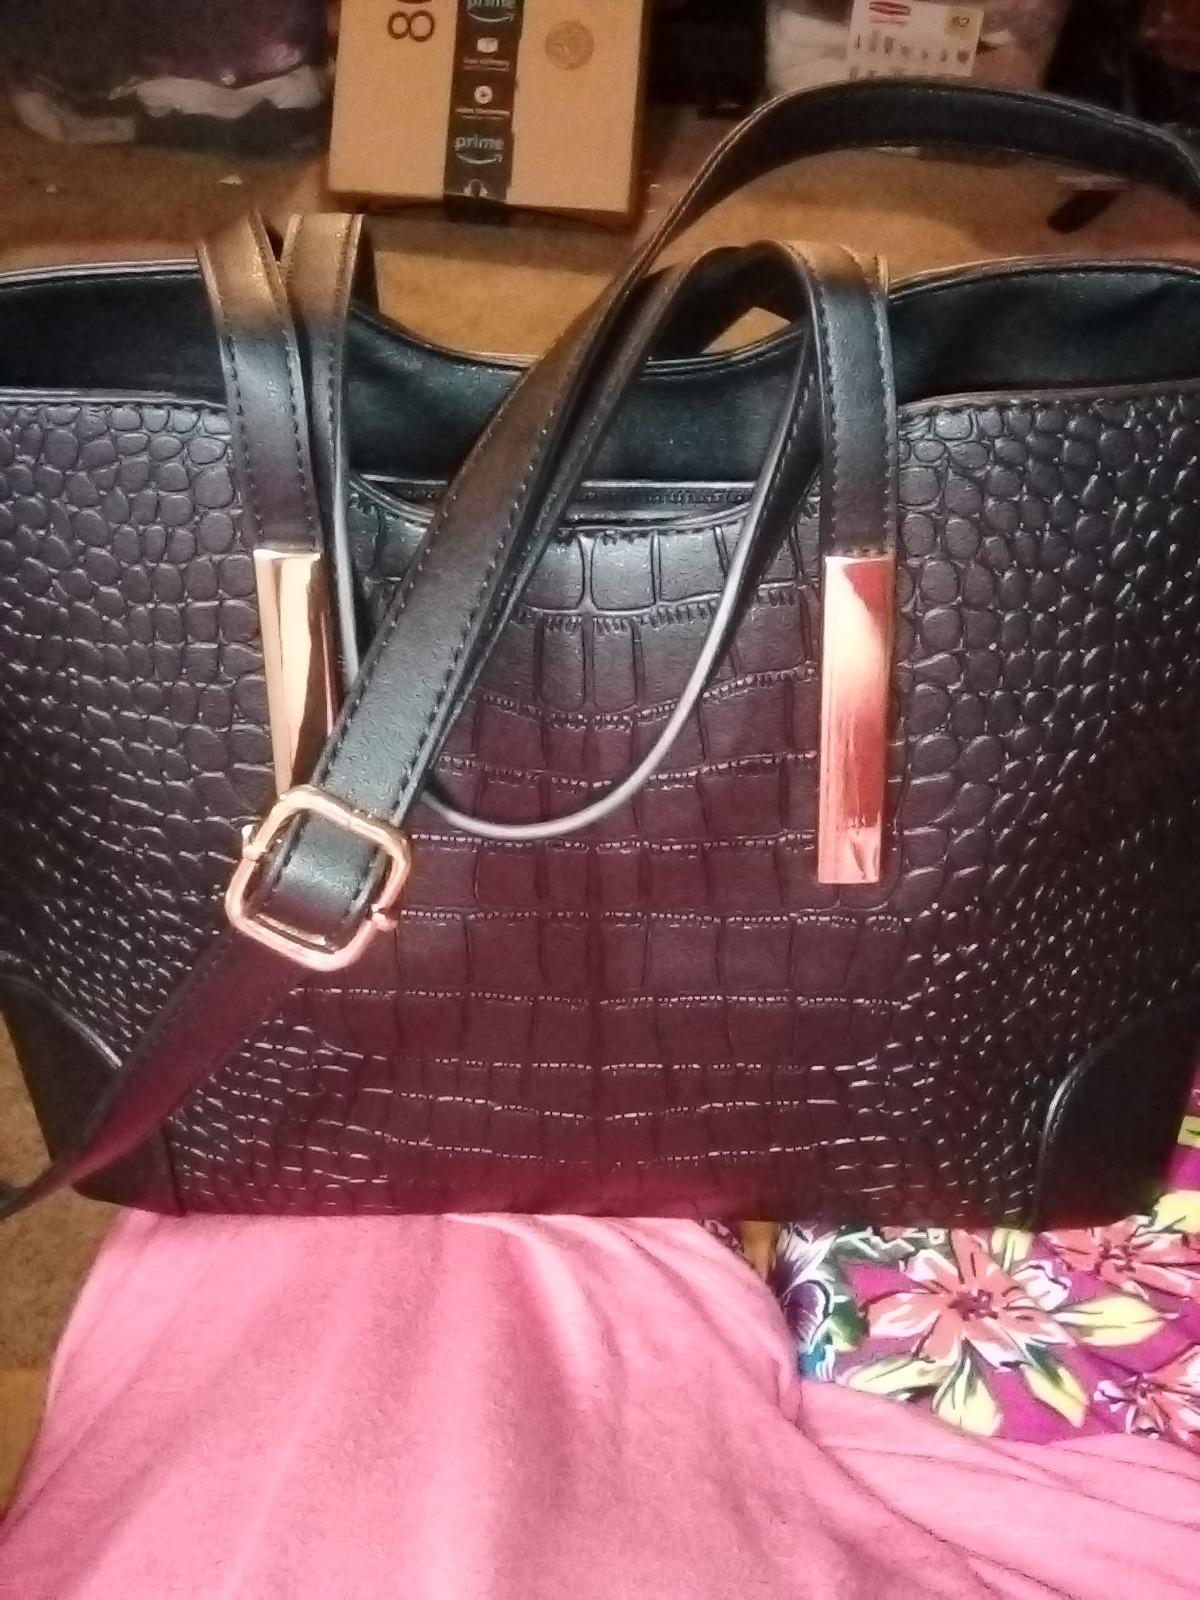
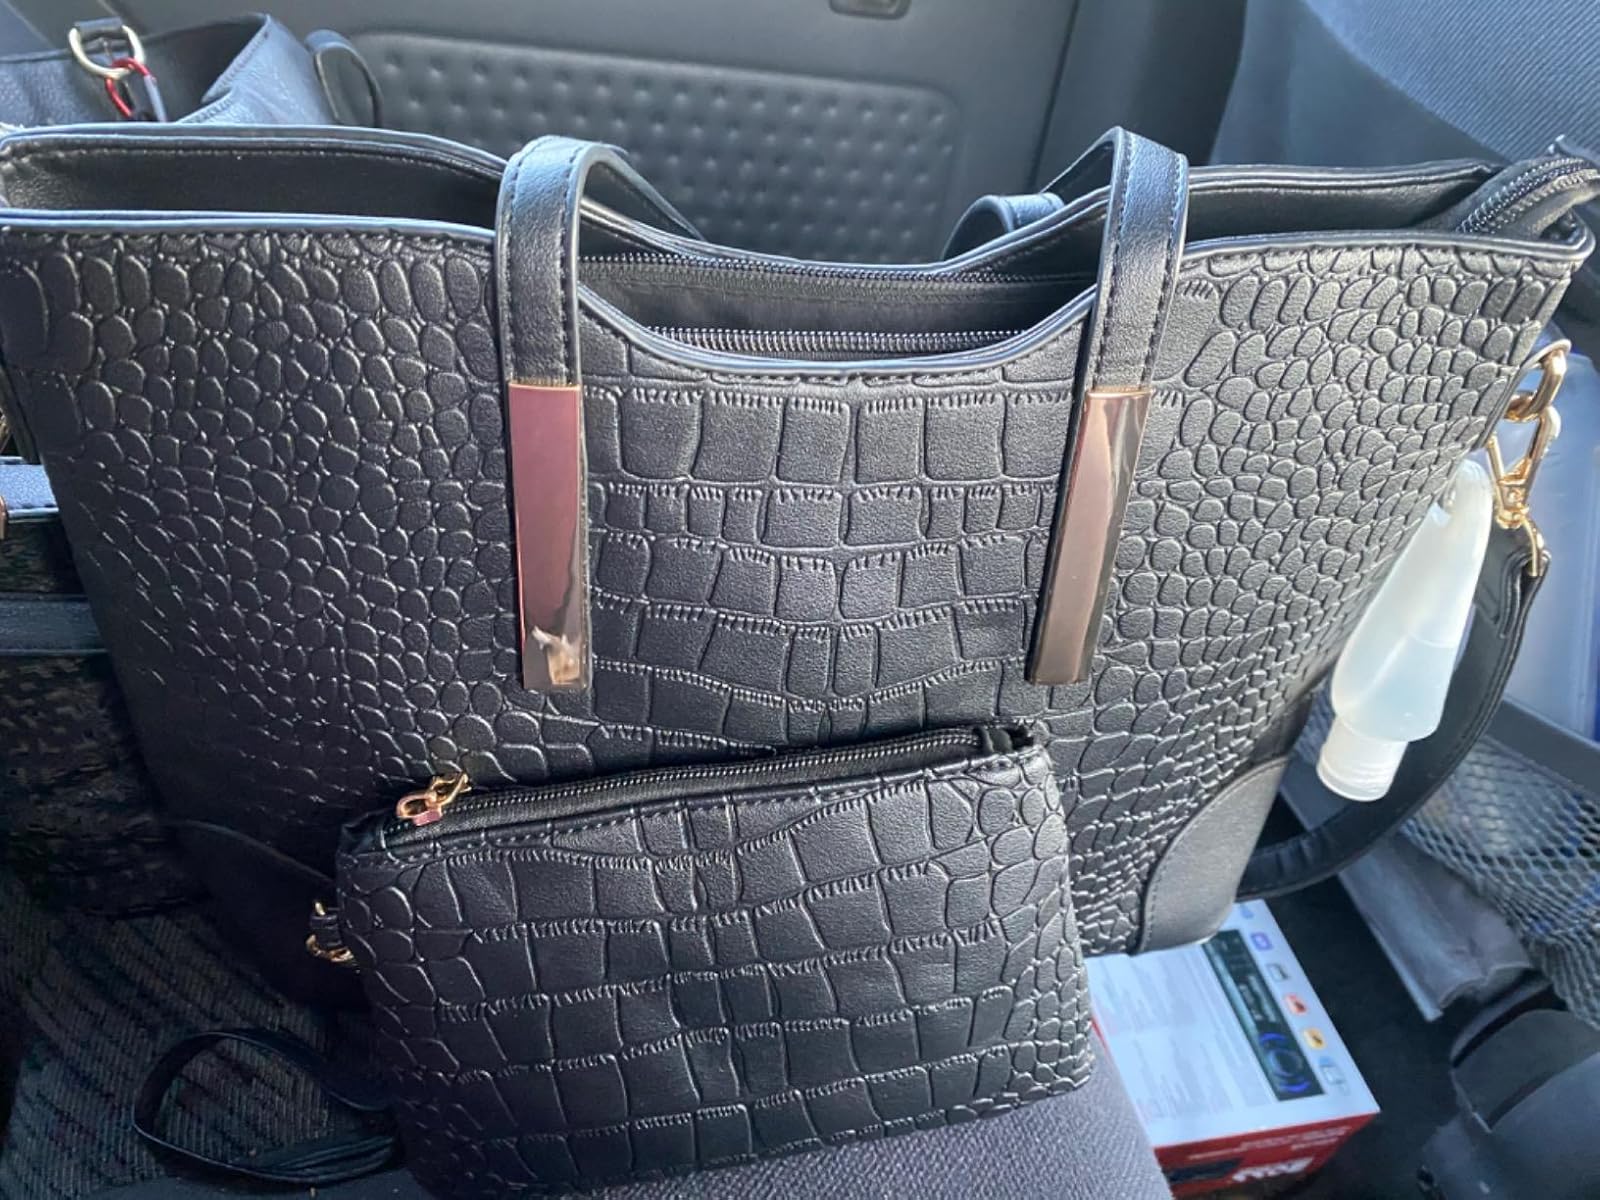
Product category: accessories_handbag
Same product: yes